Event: Nepal Earthquake
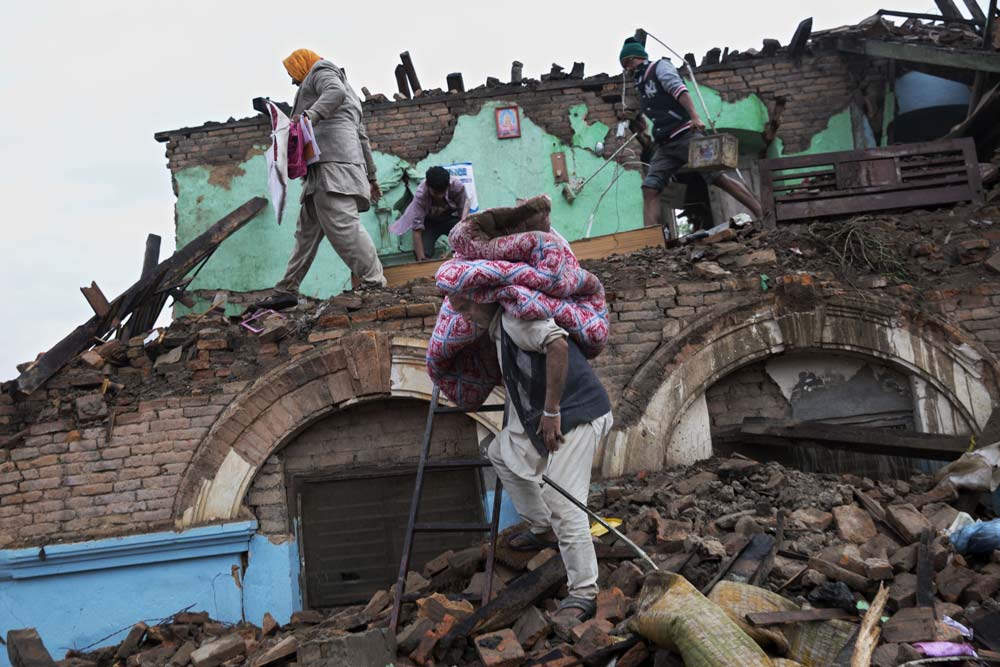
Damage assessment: damage